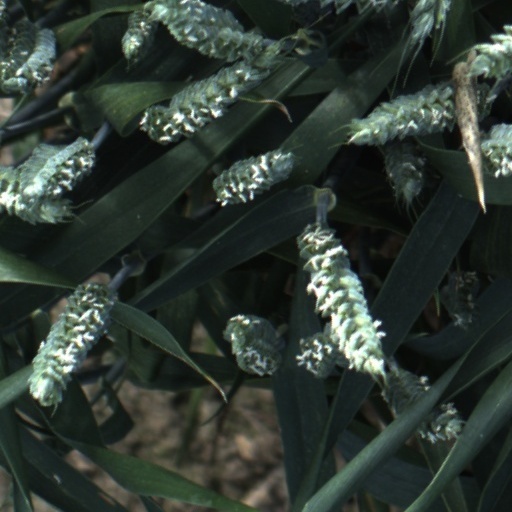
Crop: wheat